Sauna

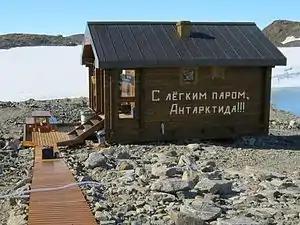
Russian banya in Antarctica

In Norway and Sweden saunas are found in many places and are known as 'badstu' or 'bastu' (from 'badstuga' "bath cabin, bath house"). In Norway and Sweden, saunas are common in almost every public swimming pool and gym. The public saunas are generally single-sex and may or may not permit the use of swimwear. Rules for swimwear and towels for sitting on or covering yourself differ between saunas. Removing body hair in the sauna, staring at other's nudity, or spreading odors is considered impolite.